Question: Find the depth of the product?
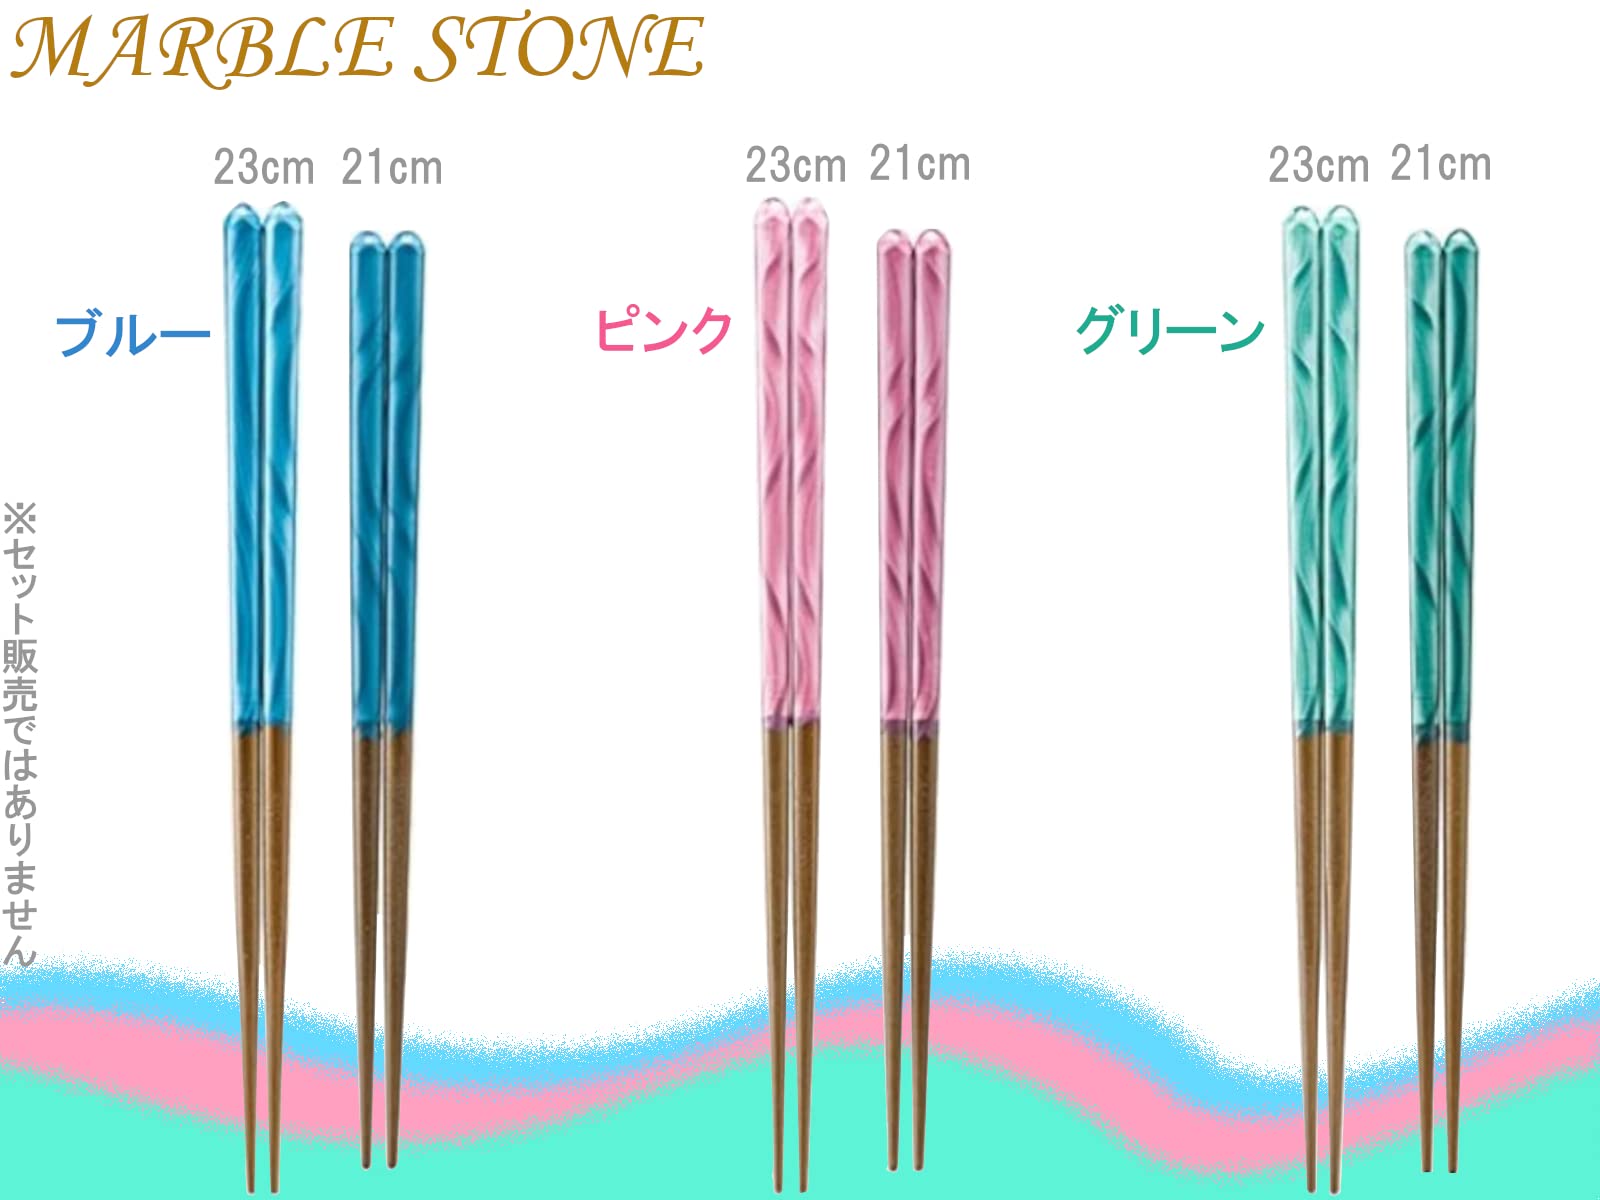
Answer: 23.0 centimetre